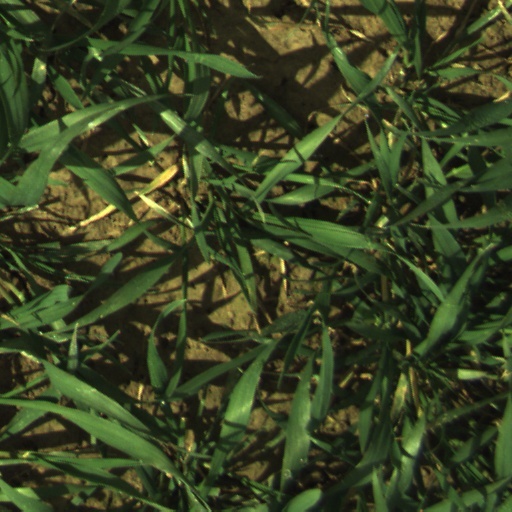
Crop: wheat